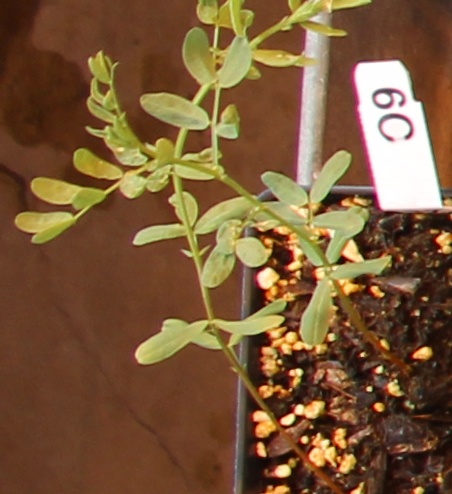
Label: Lentil